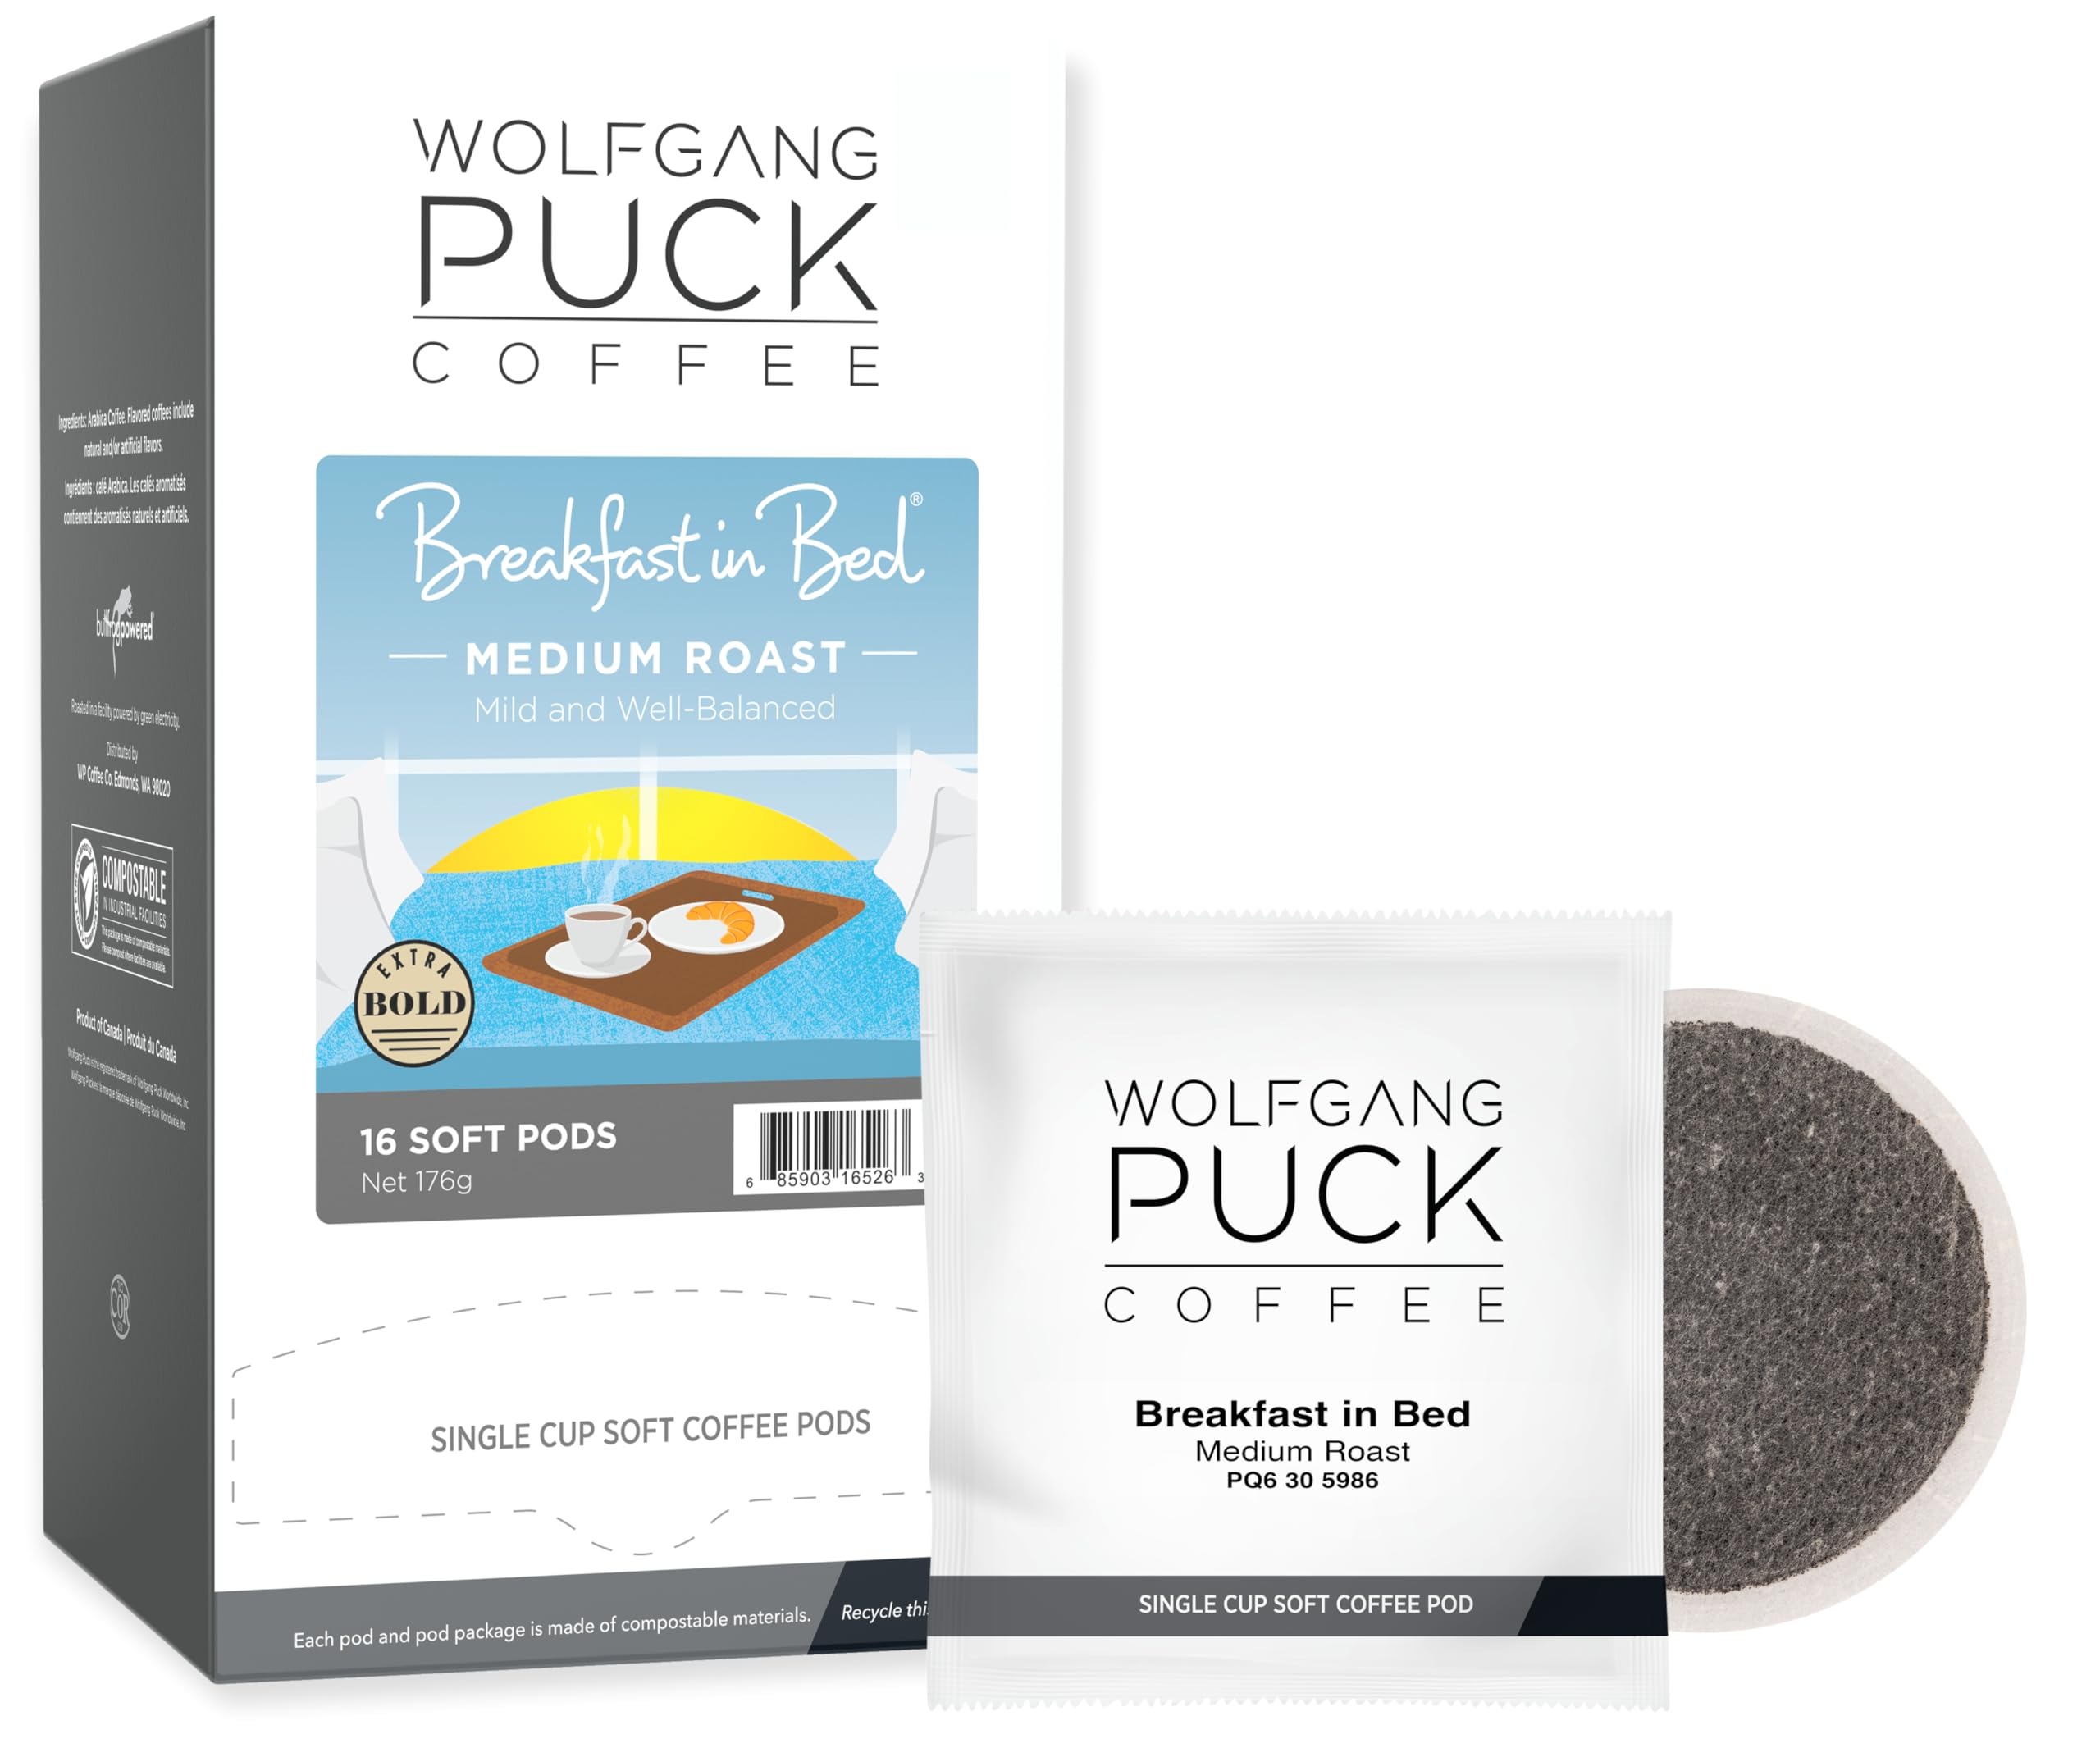
Item Name: Wolfgang Puck Coffee, Breakfast in Bed Pods, 12 Gram Pods, 16 count
Bullet Point 1: Intended for use with soft pod brewers only Soft pods are not compatible with k-cup or Keurig brewers
Bullet Point 2: 20 percent more coffee than our 9.5 Gram Pod for a bolder cup
Bullet Point 3: A medium roast coffee that is mild and well balanced
Bullet Point 4: Each Individually wrapped pod is made from freshly roasted 100 percent Arabica beans
Bullet Point 5: As a compostable product, pods are the green choice in single cup coffee brewing
Value: 16.0
Unit: Count

Price: 12.015